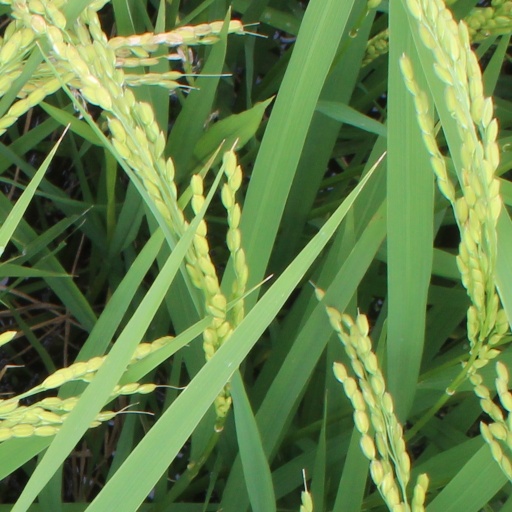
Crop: rice